Hermann Helms

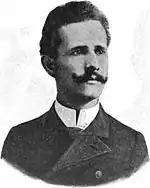
Hermann Helms

Hermann Helms (1870, New York USA – 1963, Brooklyn) was an American chess player, writer, and promoter. He is a member of the United States Chess Hall of Fame, organized as part of the World Chess Hall of Fame.